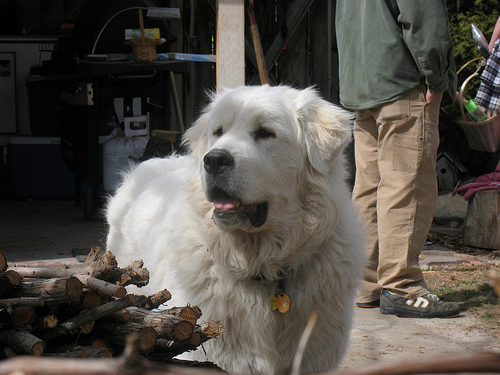
Animal: dog
Breed: great_pyrenees